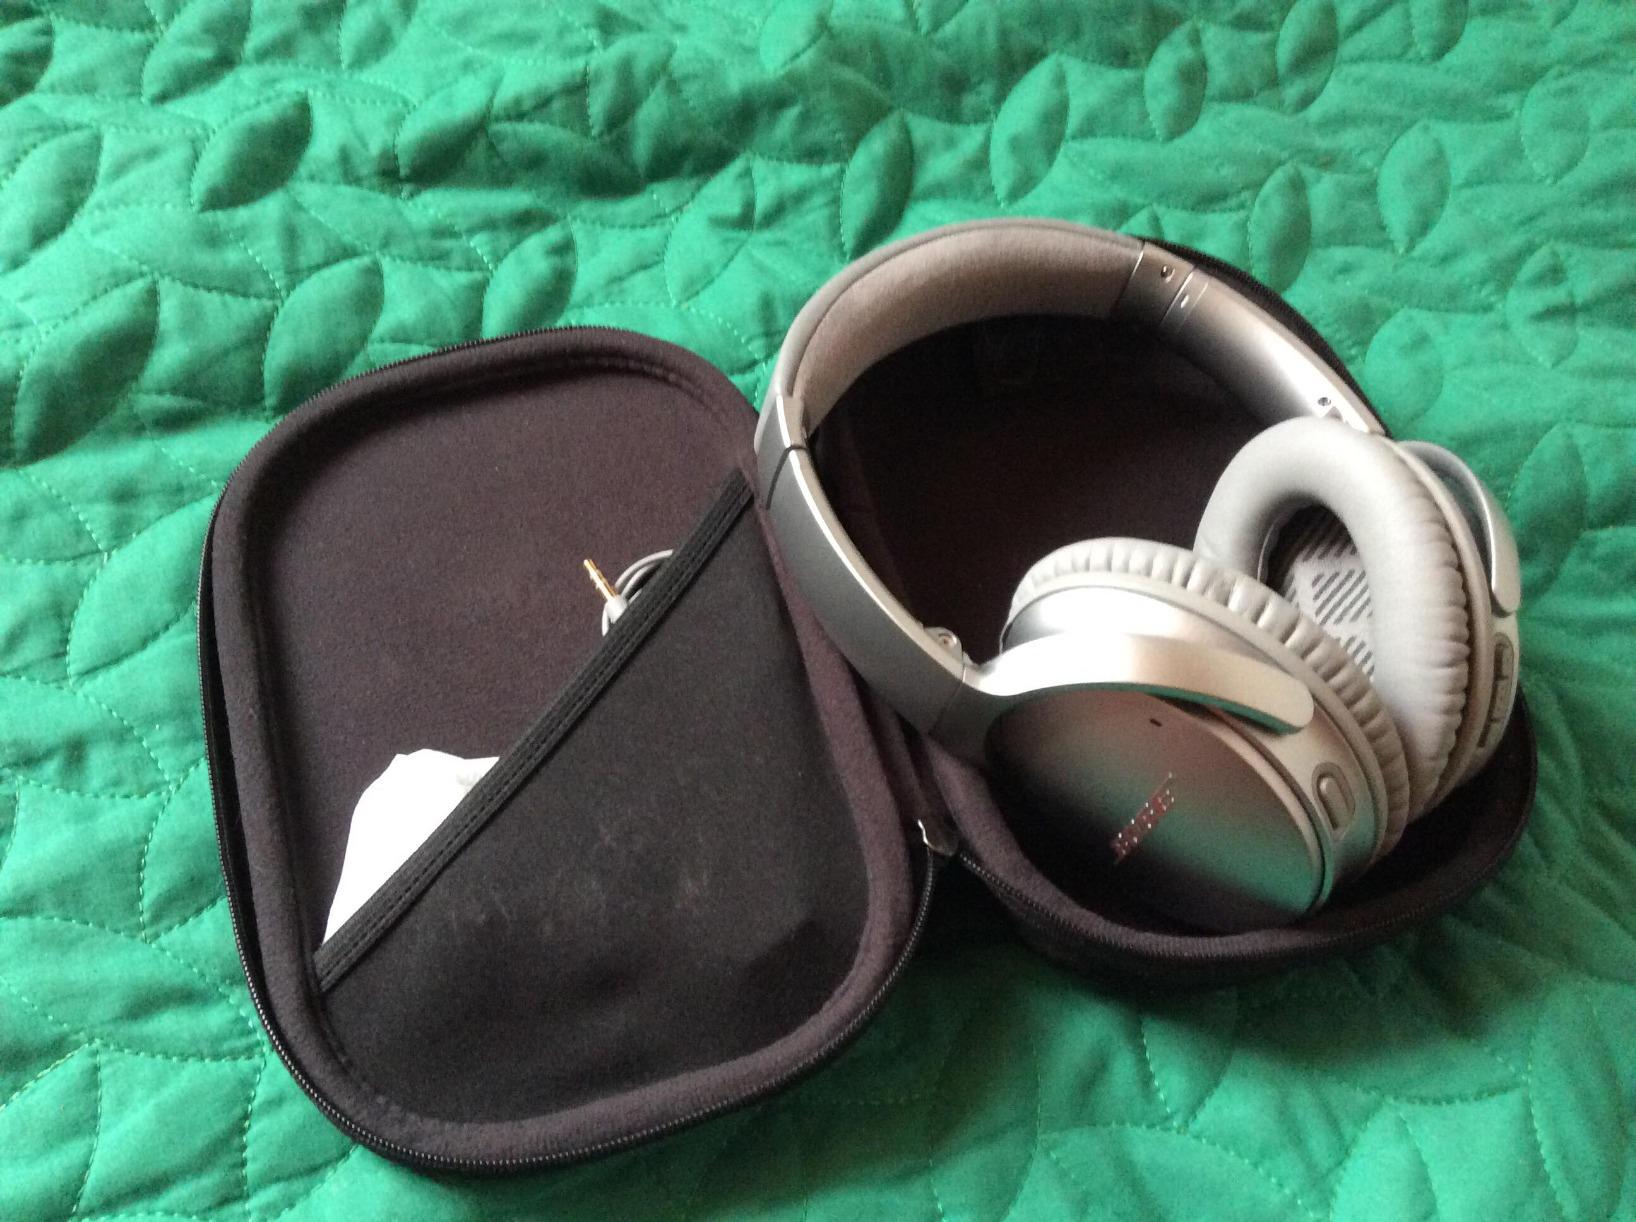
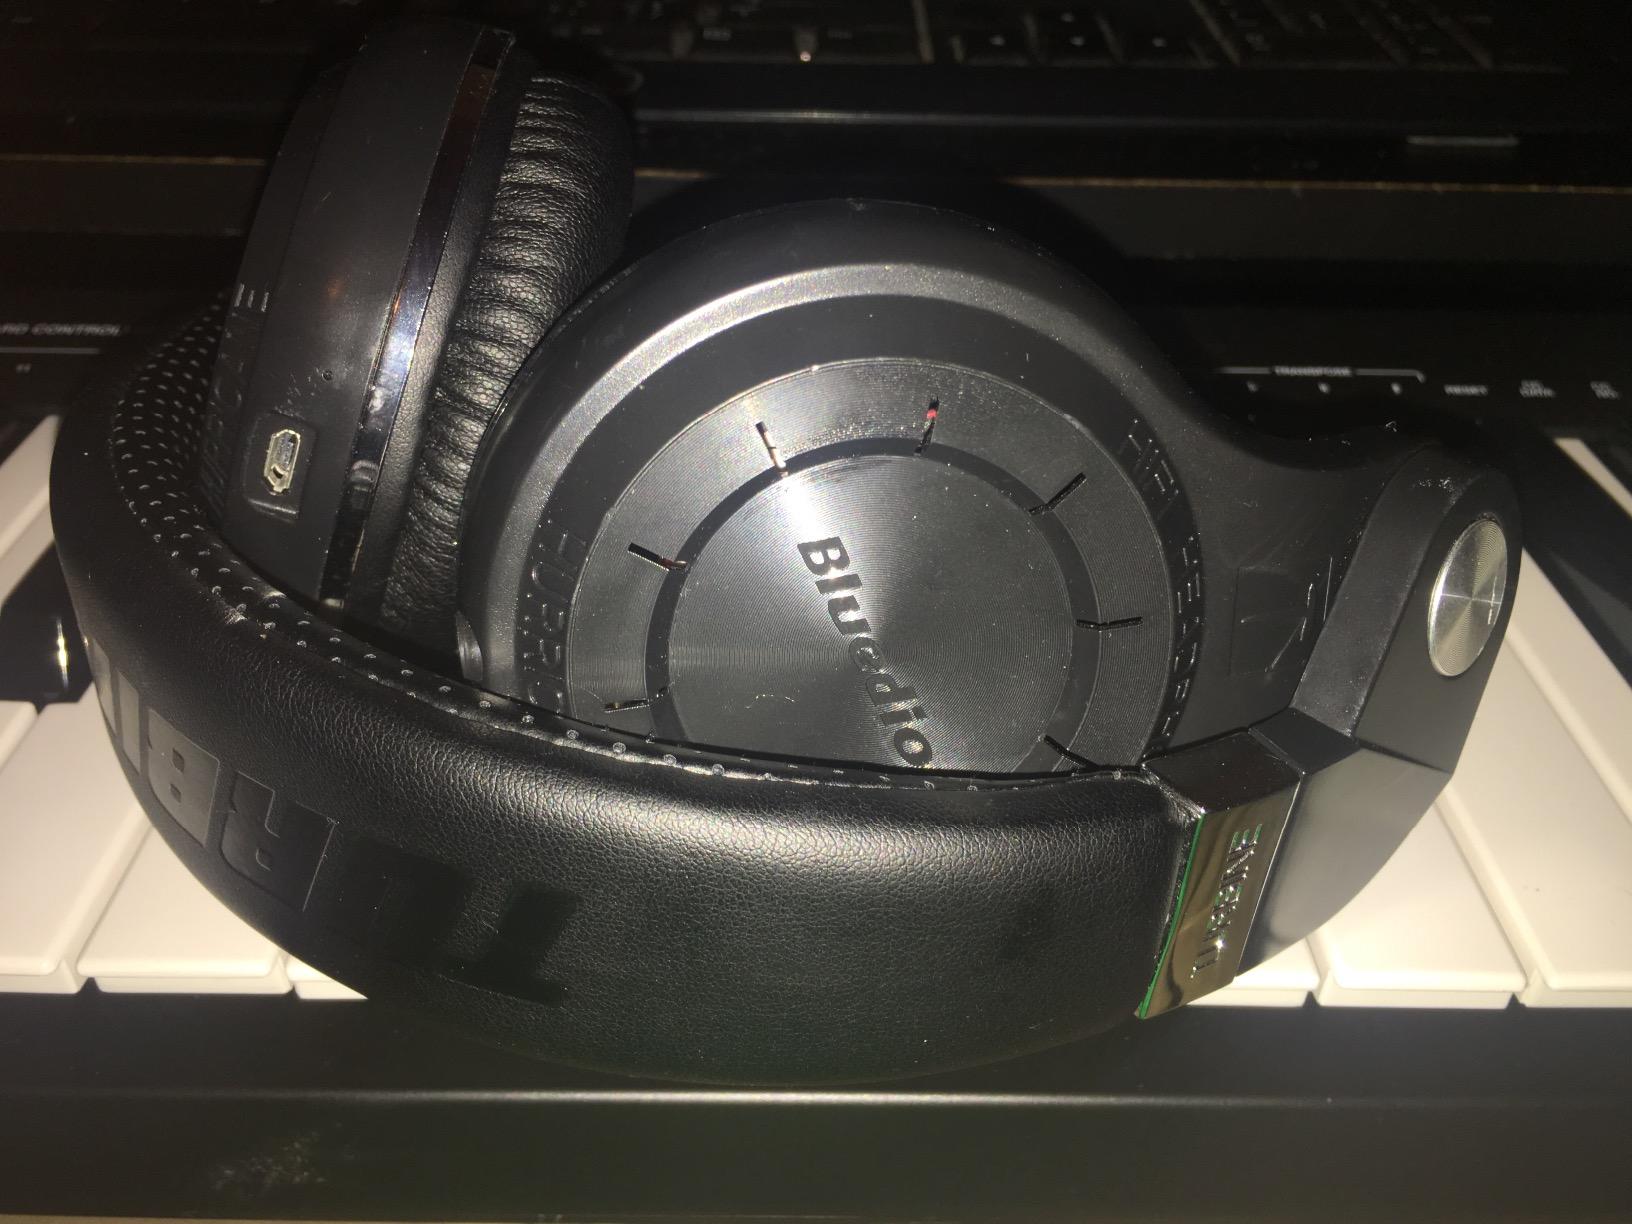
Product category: headphones
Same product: no